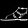
Label: Sandal